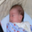
Label: baby